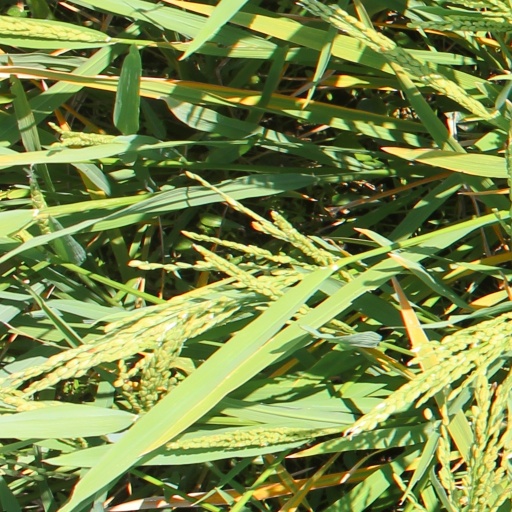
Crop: rice